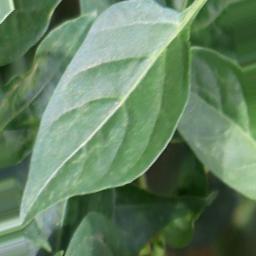
Label: healthy